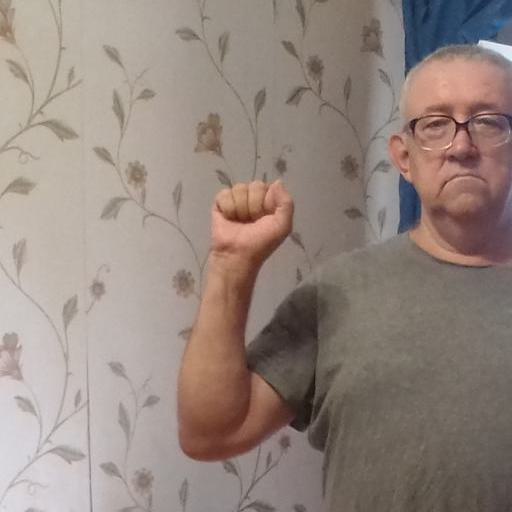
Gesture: fist